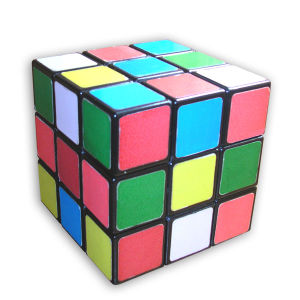
Hjernevrider / Historie
En hjernevrider eller puslespil er en gåde, som udfordrer løserens evner. I en simpel hjernevrider skal delene samles på en logisk måde. Hjernevridere er ofte opfundet som underholdning, men de kan også være egentlige matematiske eller logiske problemer, og løsningen kan bidrage til matematisk forskning.